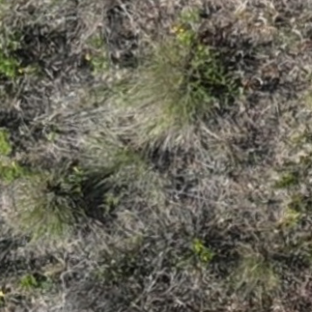
Month: july